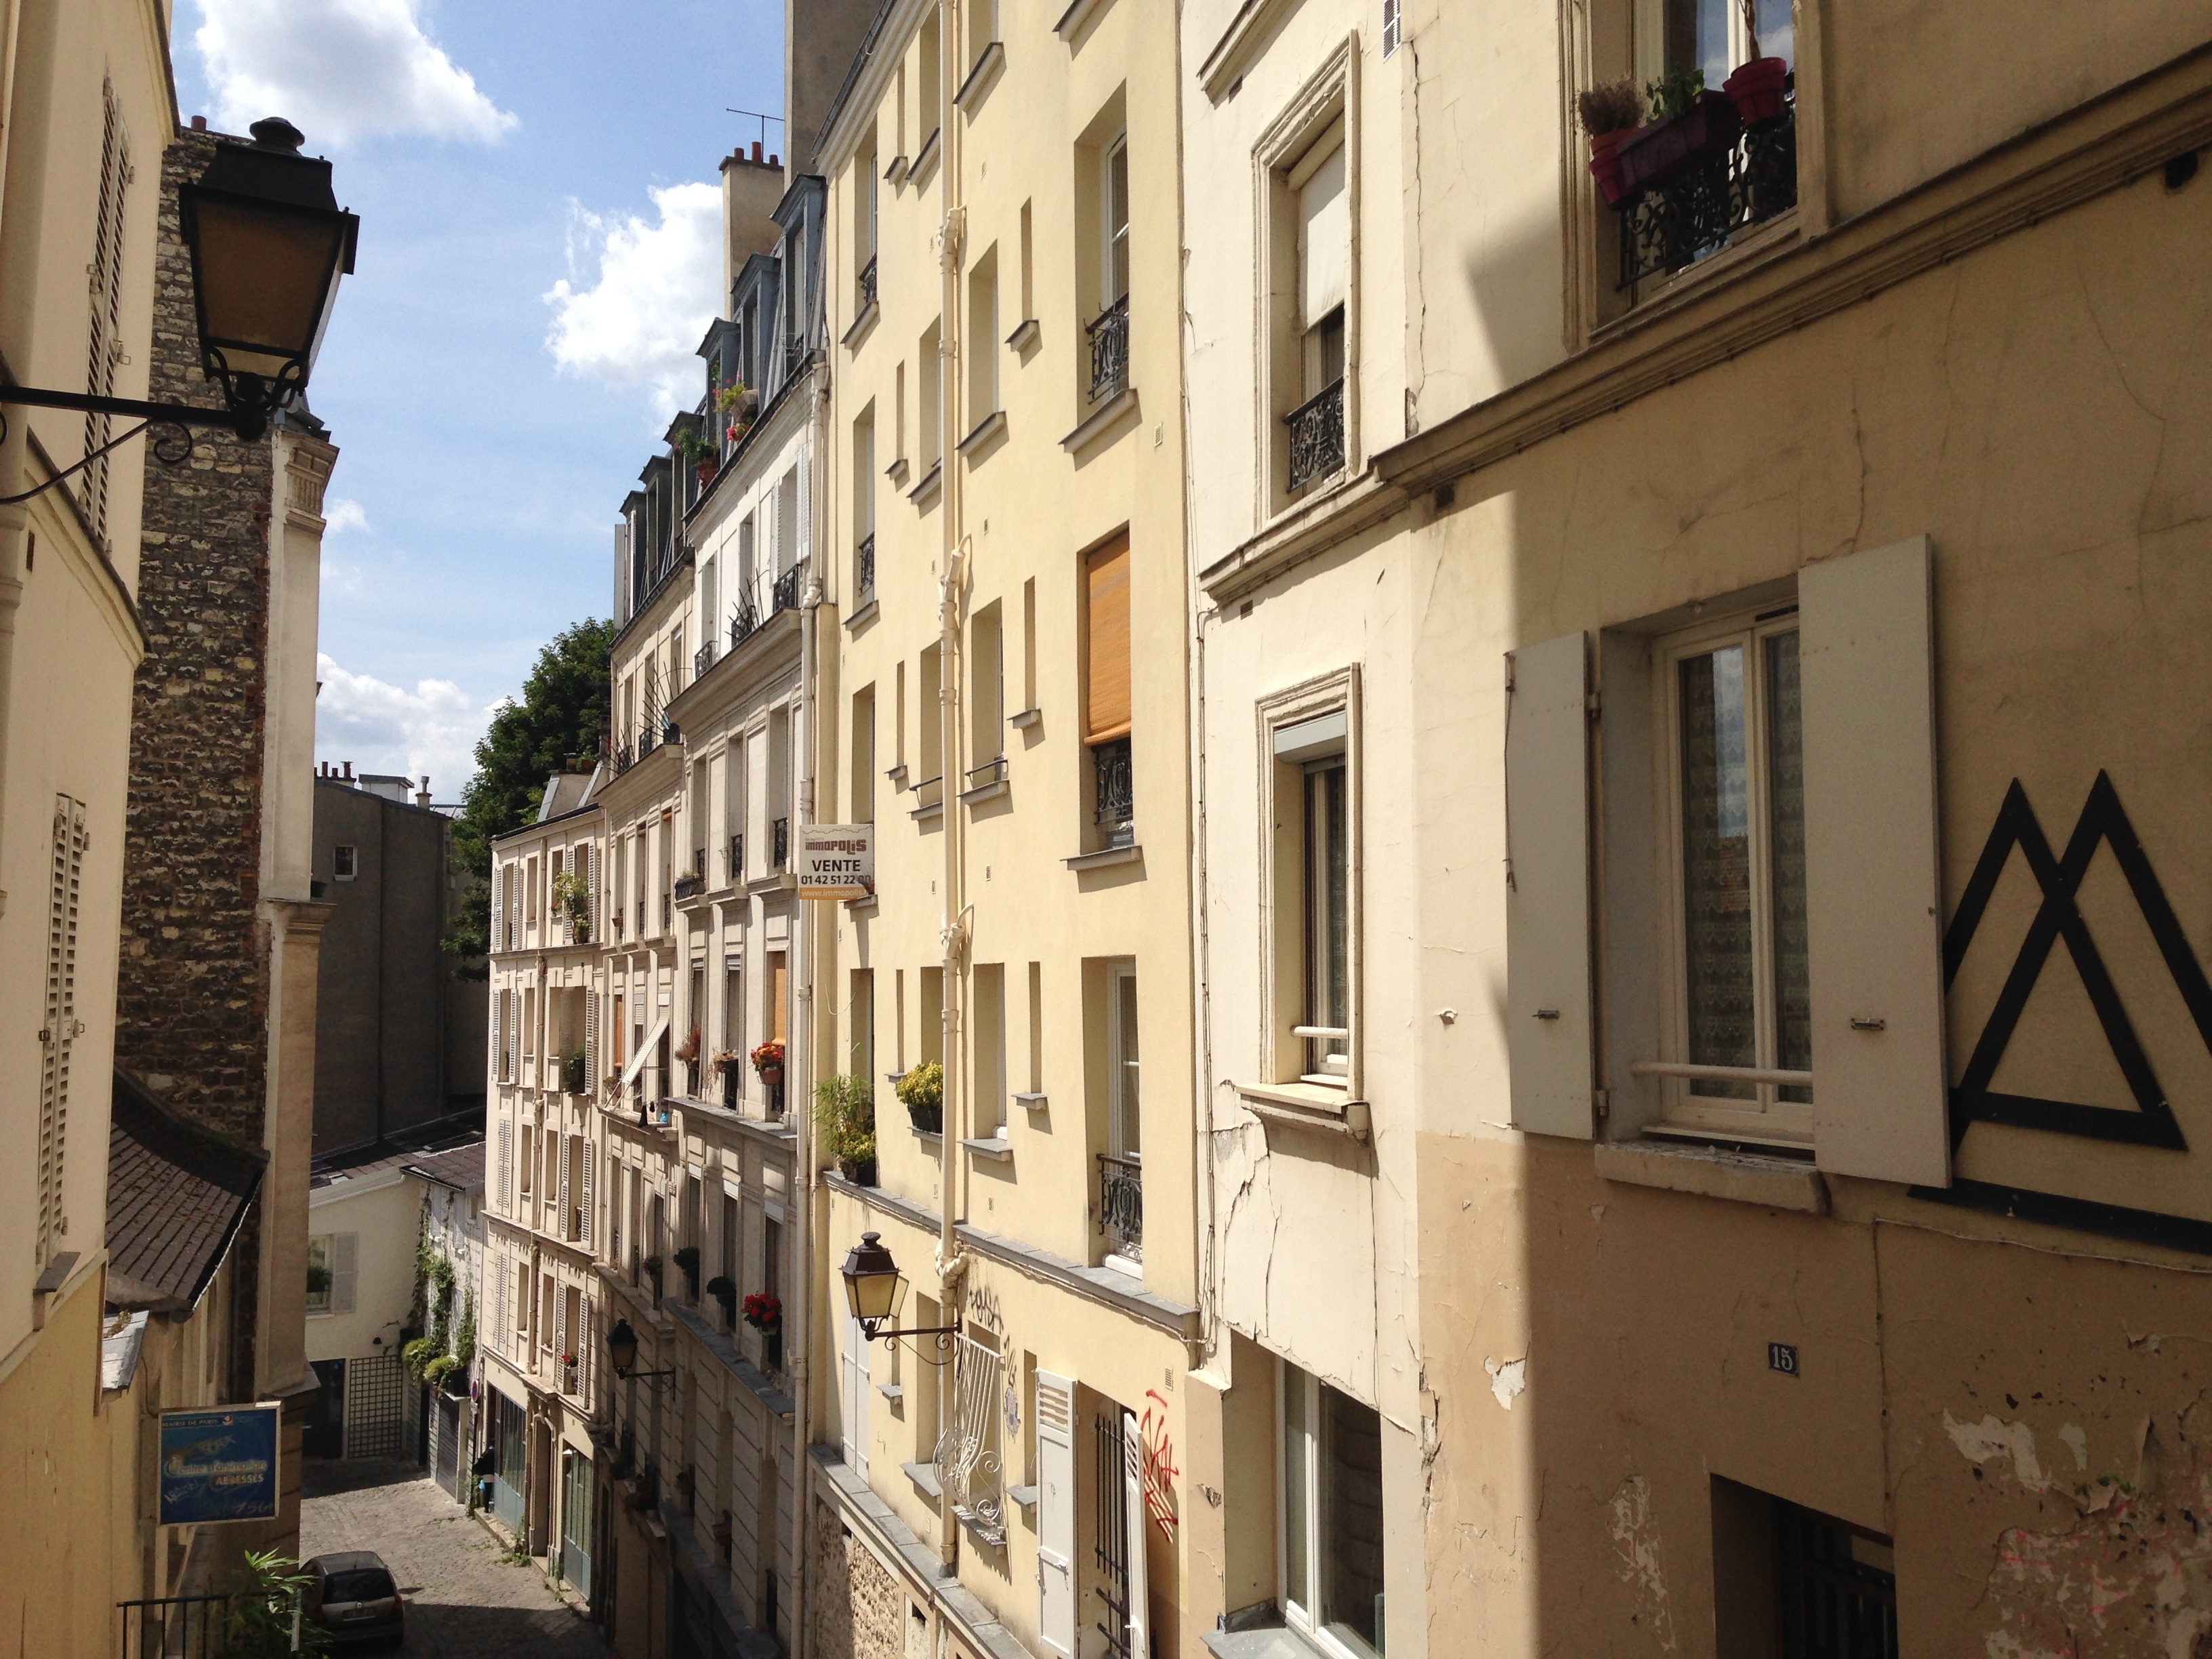
architecture, road, street, town, view, building, alley, city, paris, cityscape, downtown, travel, france, europe, romantic, landmark, facade, property, historic, tourism, apartment, waterway, french, infrastructure, european, famous, destination, neighbourhood, residential area, human settlement